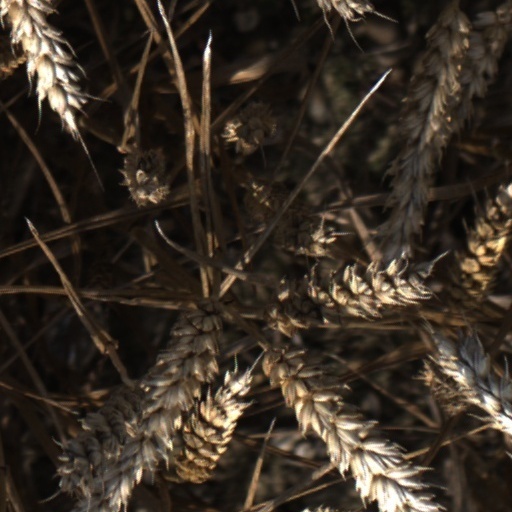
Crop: wheat